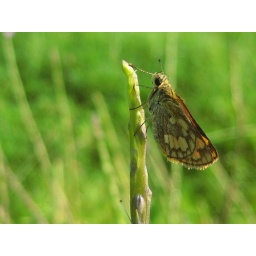
A butterfly in a Mandurriao rice field in Iloilo